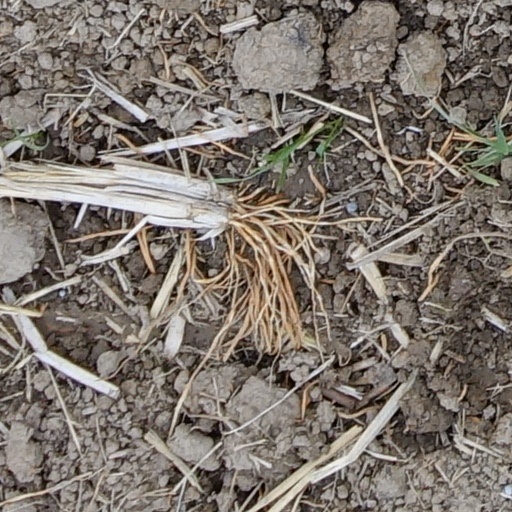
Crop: wheat